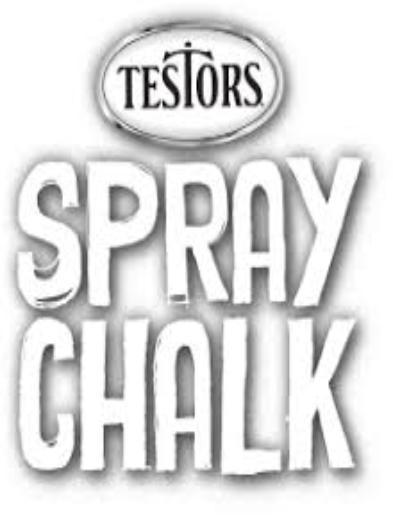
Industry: Leisure